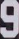
Number: 9